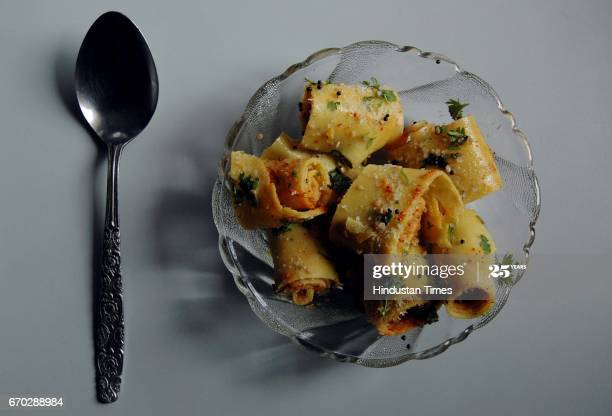
Dish: dhokla